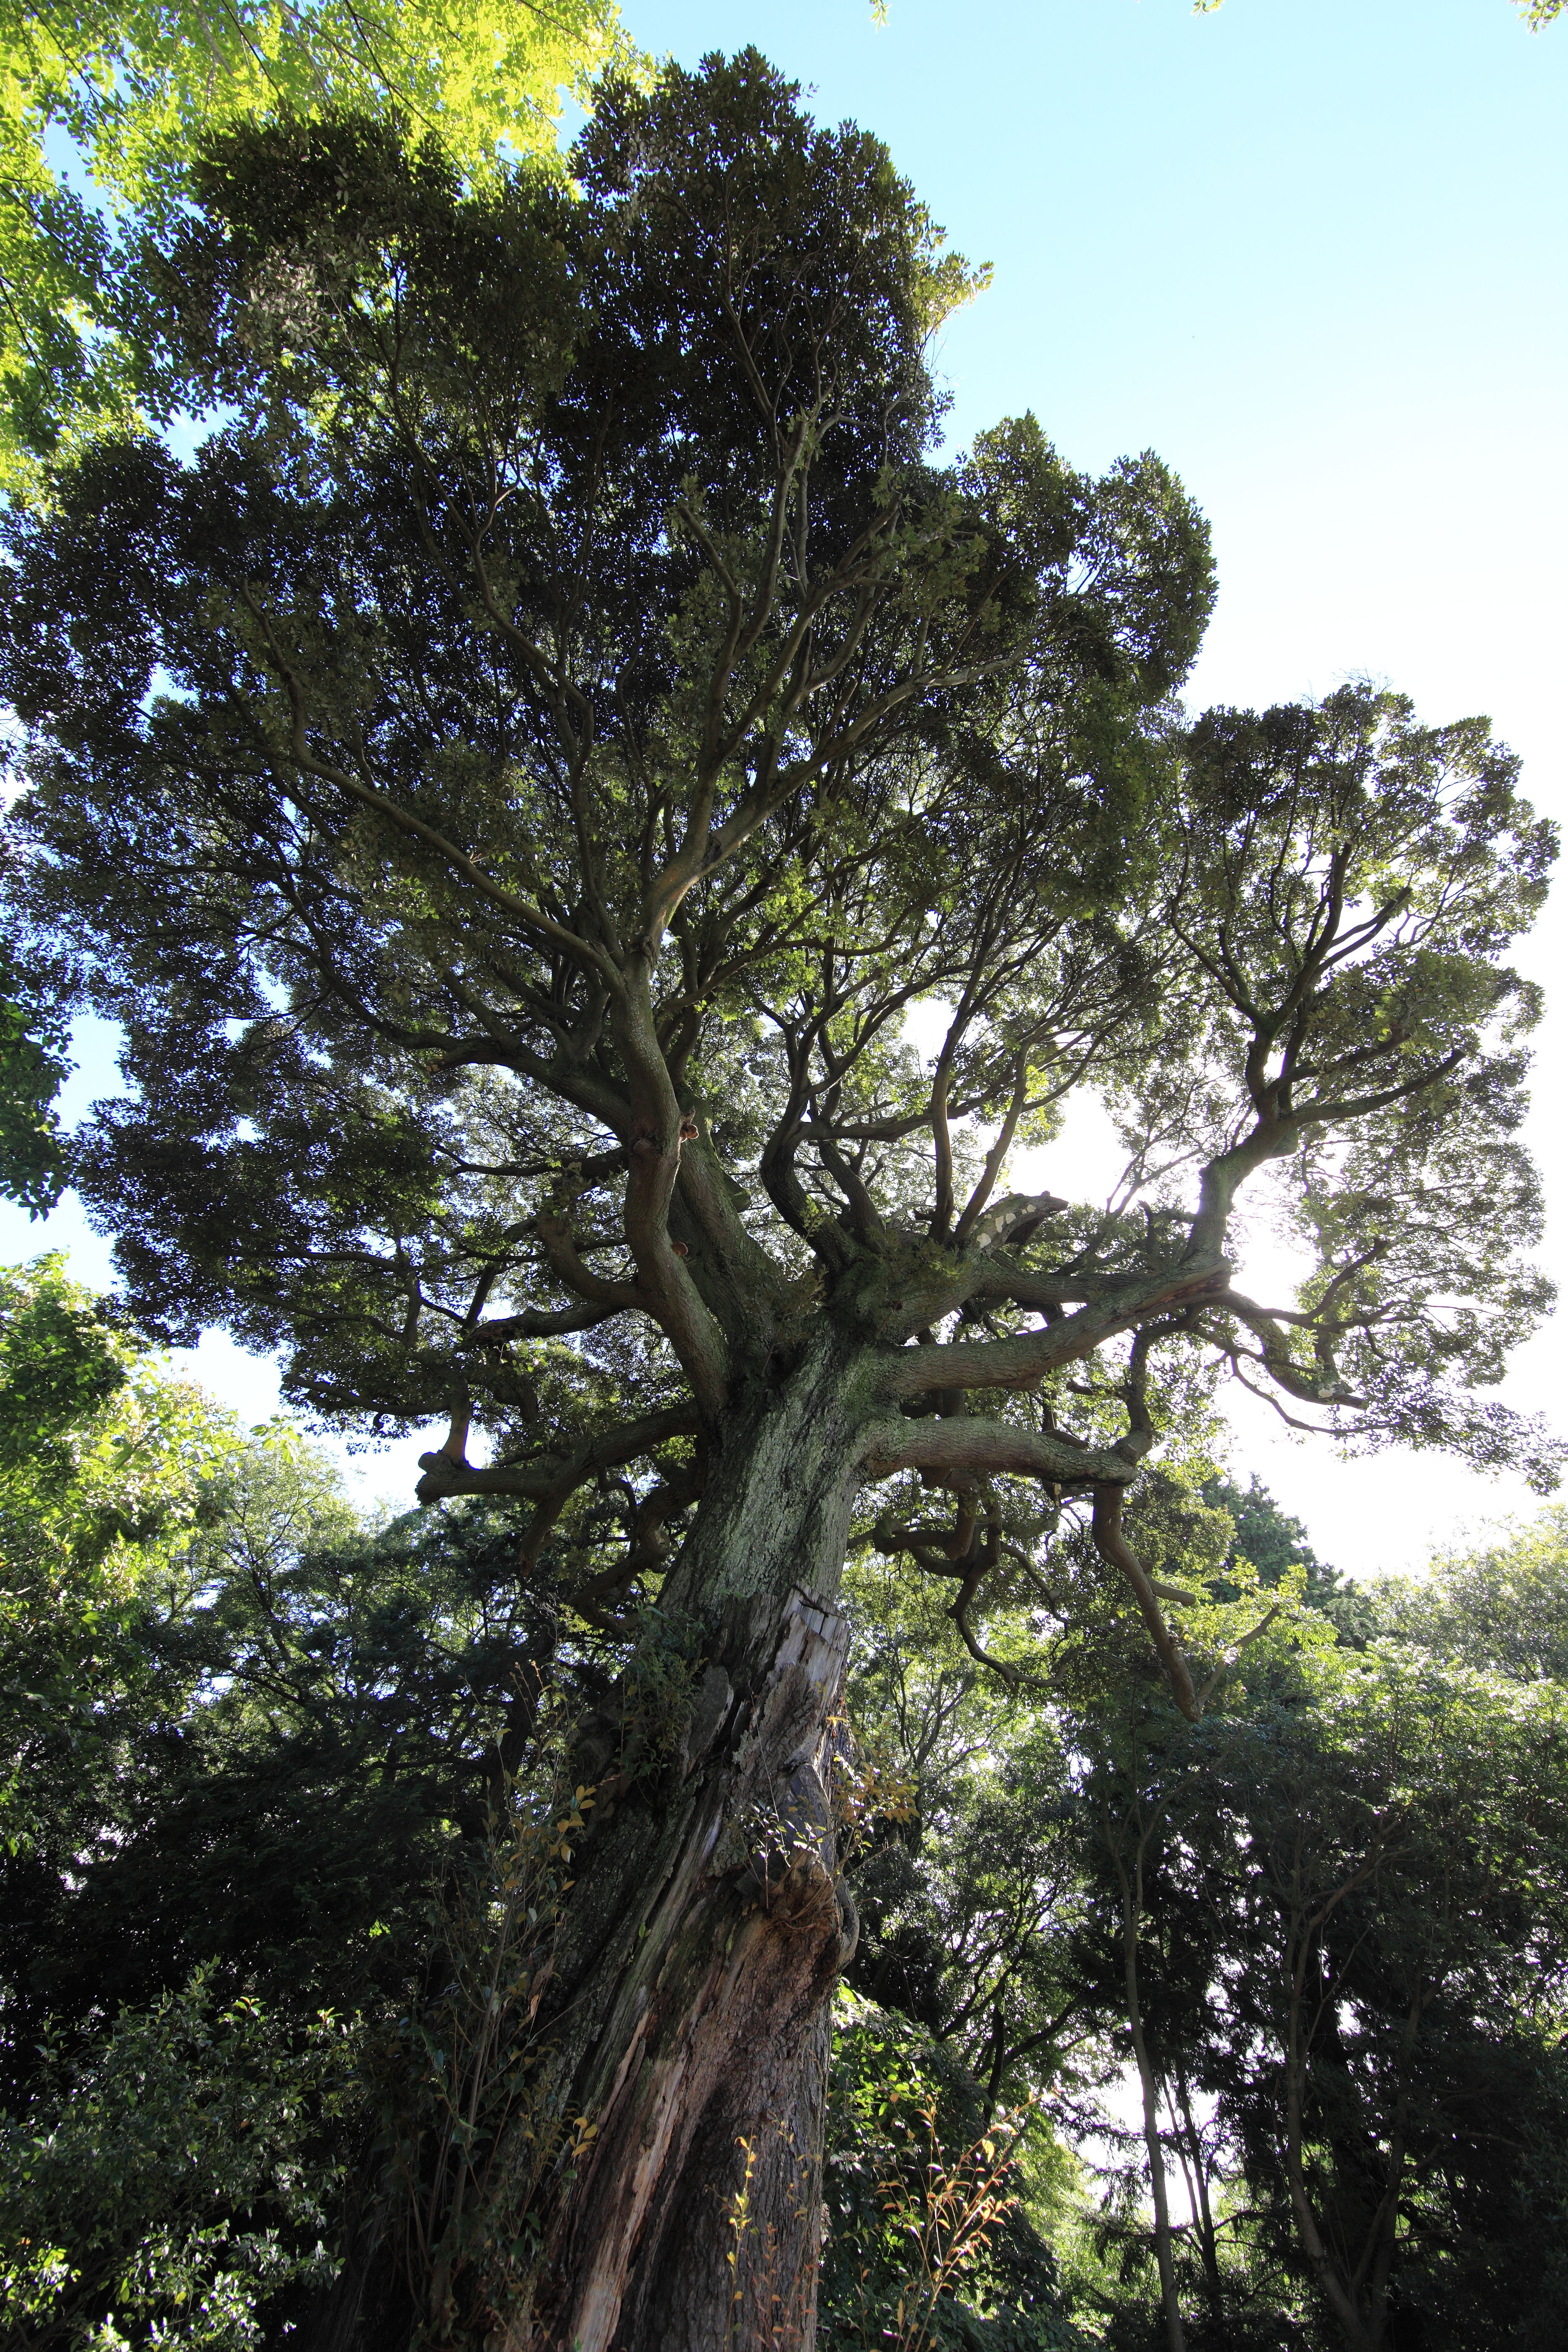
tree, branch, plant, flower, trunk, green, high, botany, flora, cool image, deciduous, oak, 5d, grove, sakura, hires, woodland, i, markii, ecosystem, hi, res, resolution, chiba, sudajii, castanopsis, sieboldii, flowering plant, woody plant, land plant